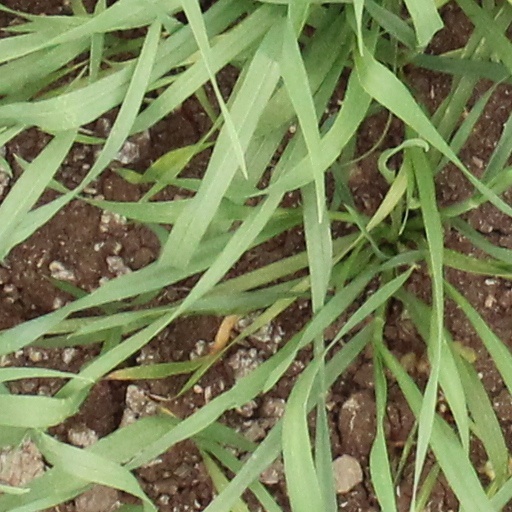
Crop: wheat